Tia Dalma

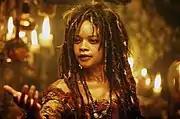
Tia Dalma, as she appears in "Pirates of the Caribbean: Dead Man's Chest".

When the events of "Dead Man's Chest" begin, Jack Sparrow returns to see Tia Dalma after many years, in need of her assistance. Pursued across the Caribbean by Davy Jones's Kraken, he plans to find the Dead Man's Chest. This chest contains Jones's heart, and offers the only means to kill him. A series of trades takes place, leaving Jack with the location of the "Flying Dutchman" and a jar of dirt to protect him from Jones, while Tia Dalma gains possession of the undead monkey belonging to the late Captain Barbossa.